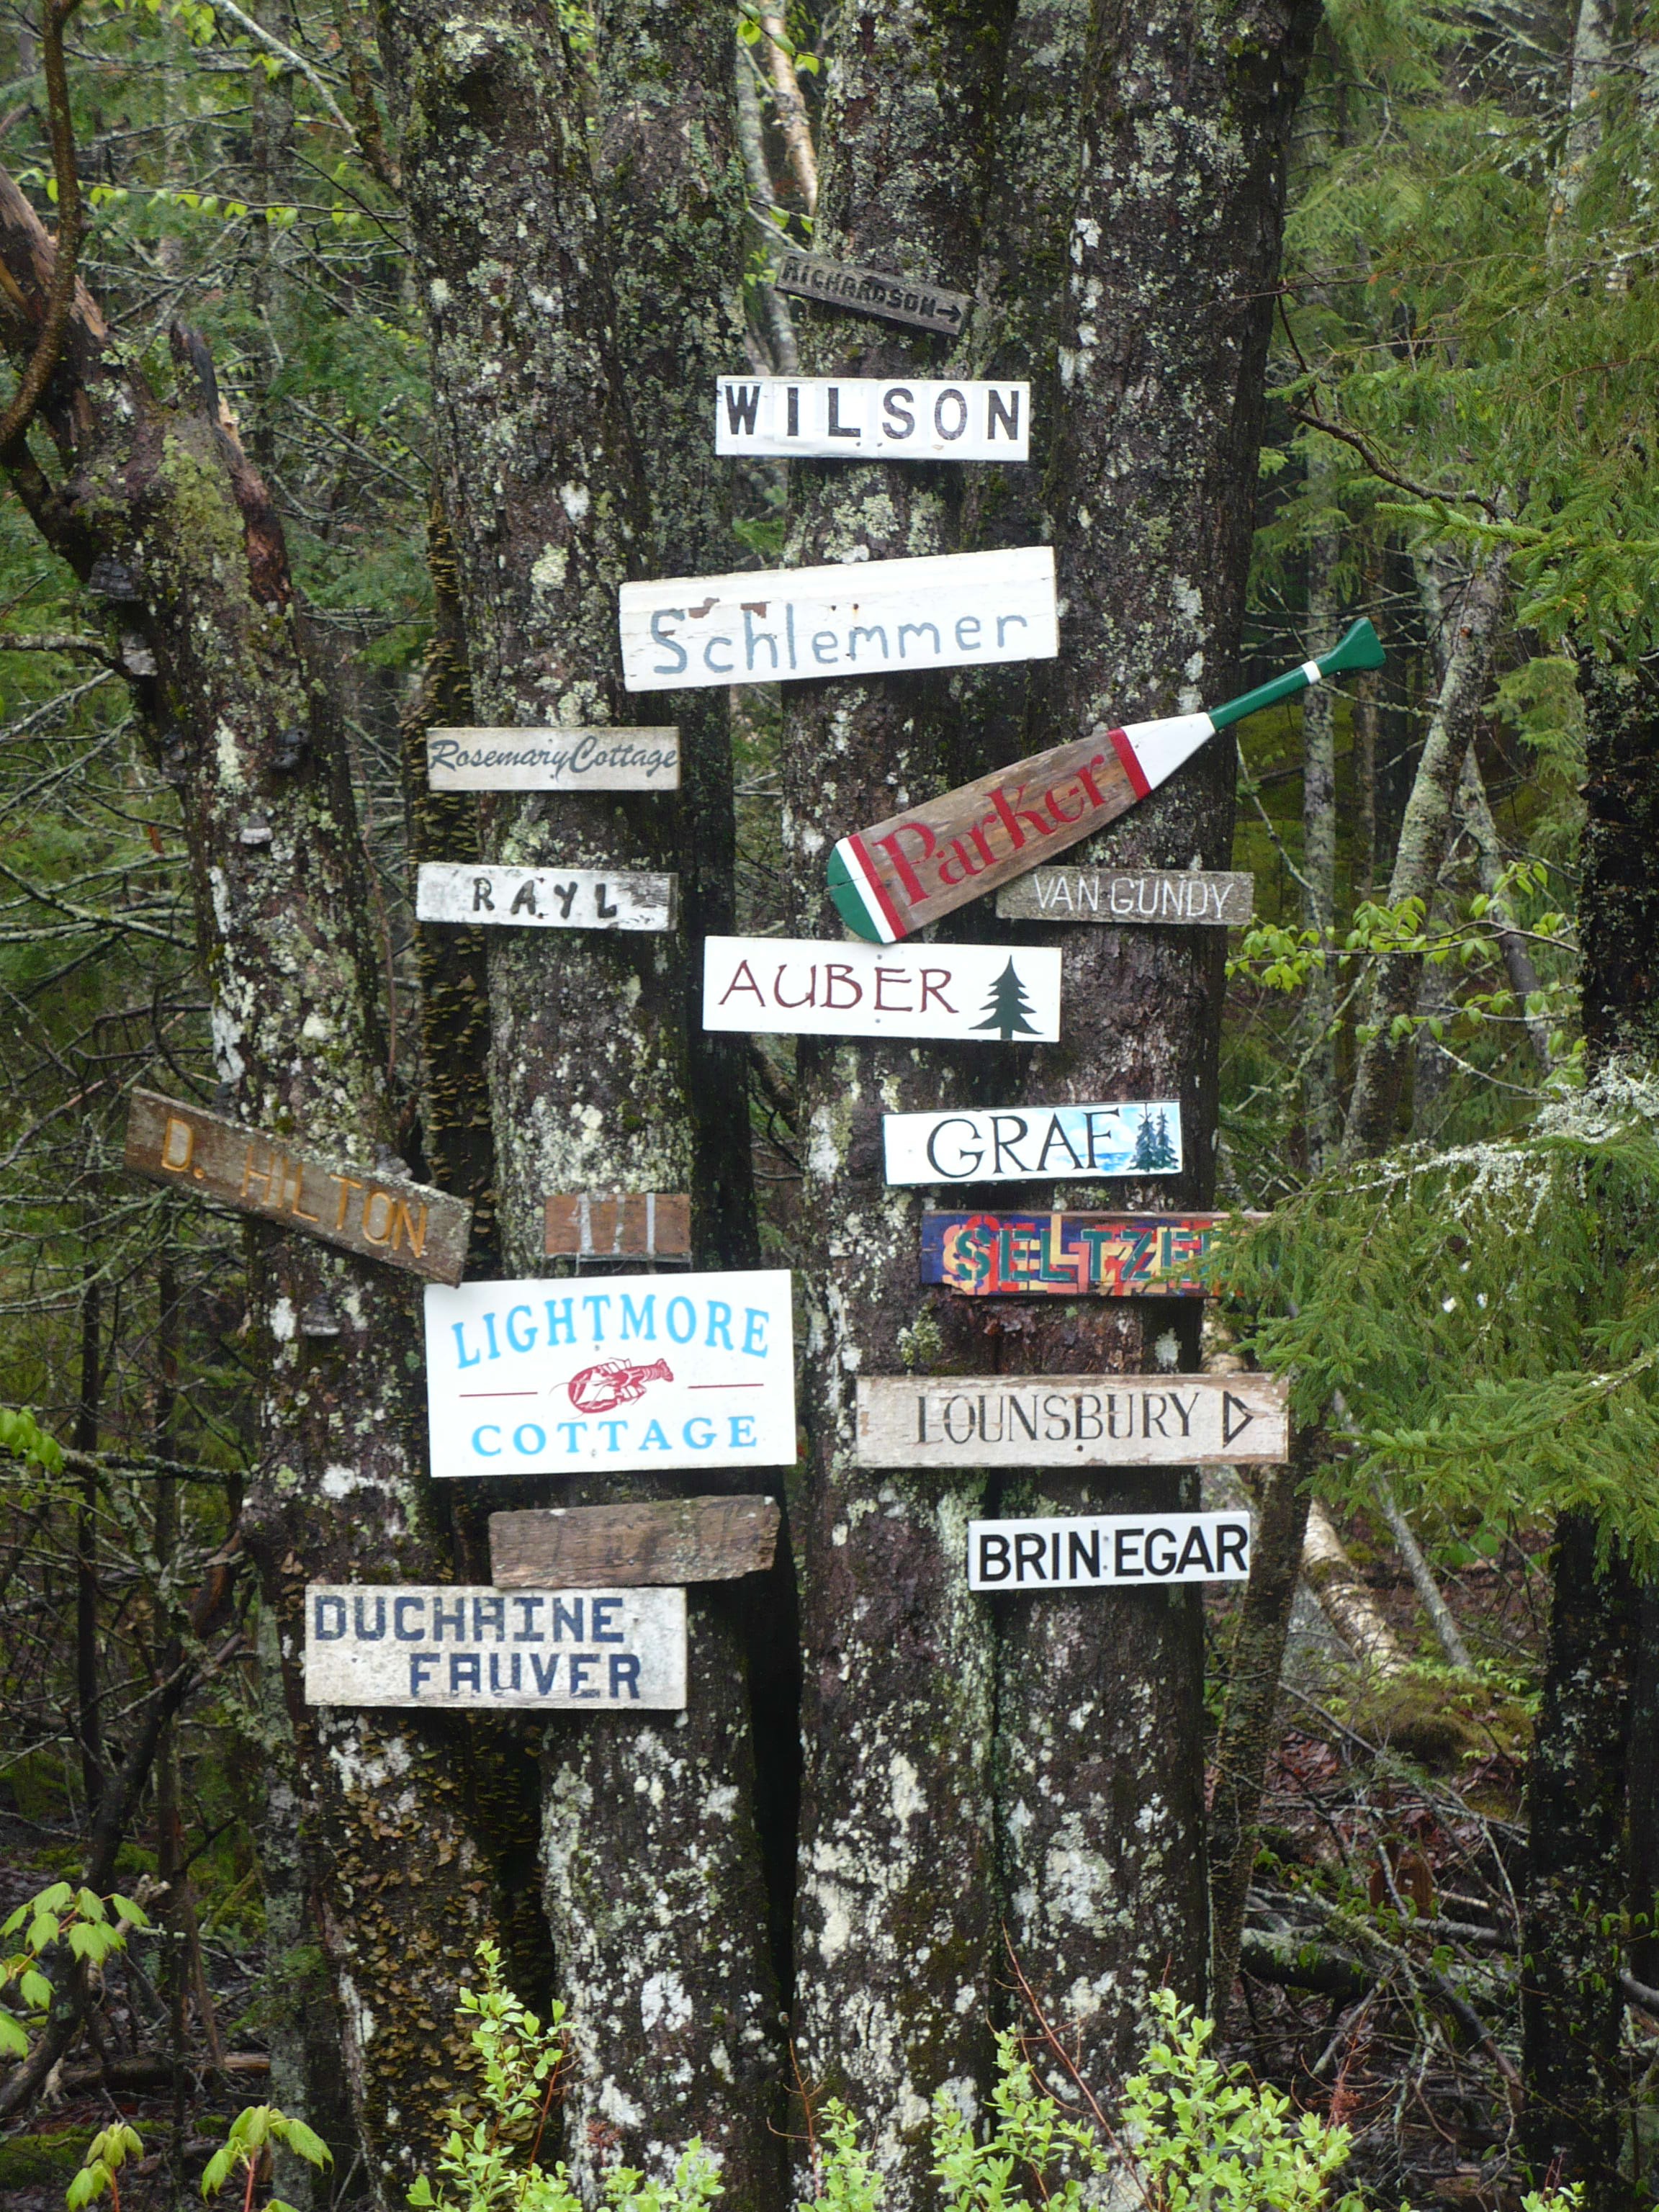
forest, post, trail, symbol, signage, arrow, signs, information, maine, guide, billboard, pointer, cottages, directional